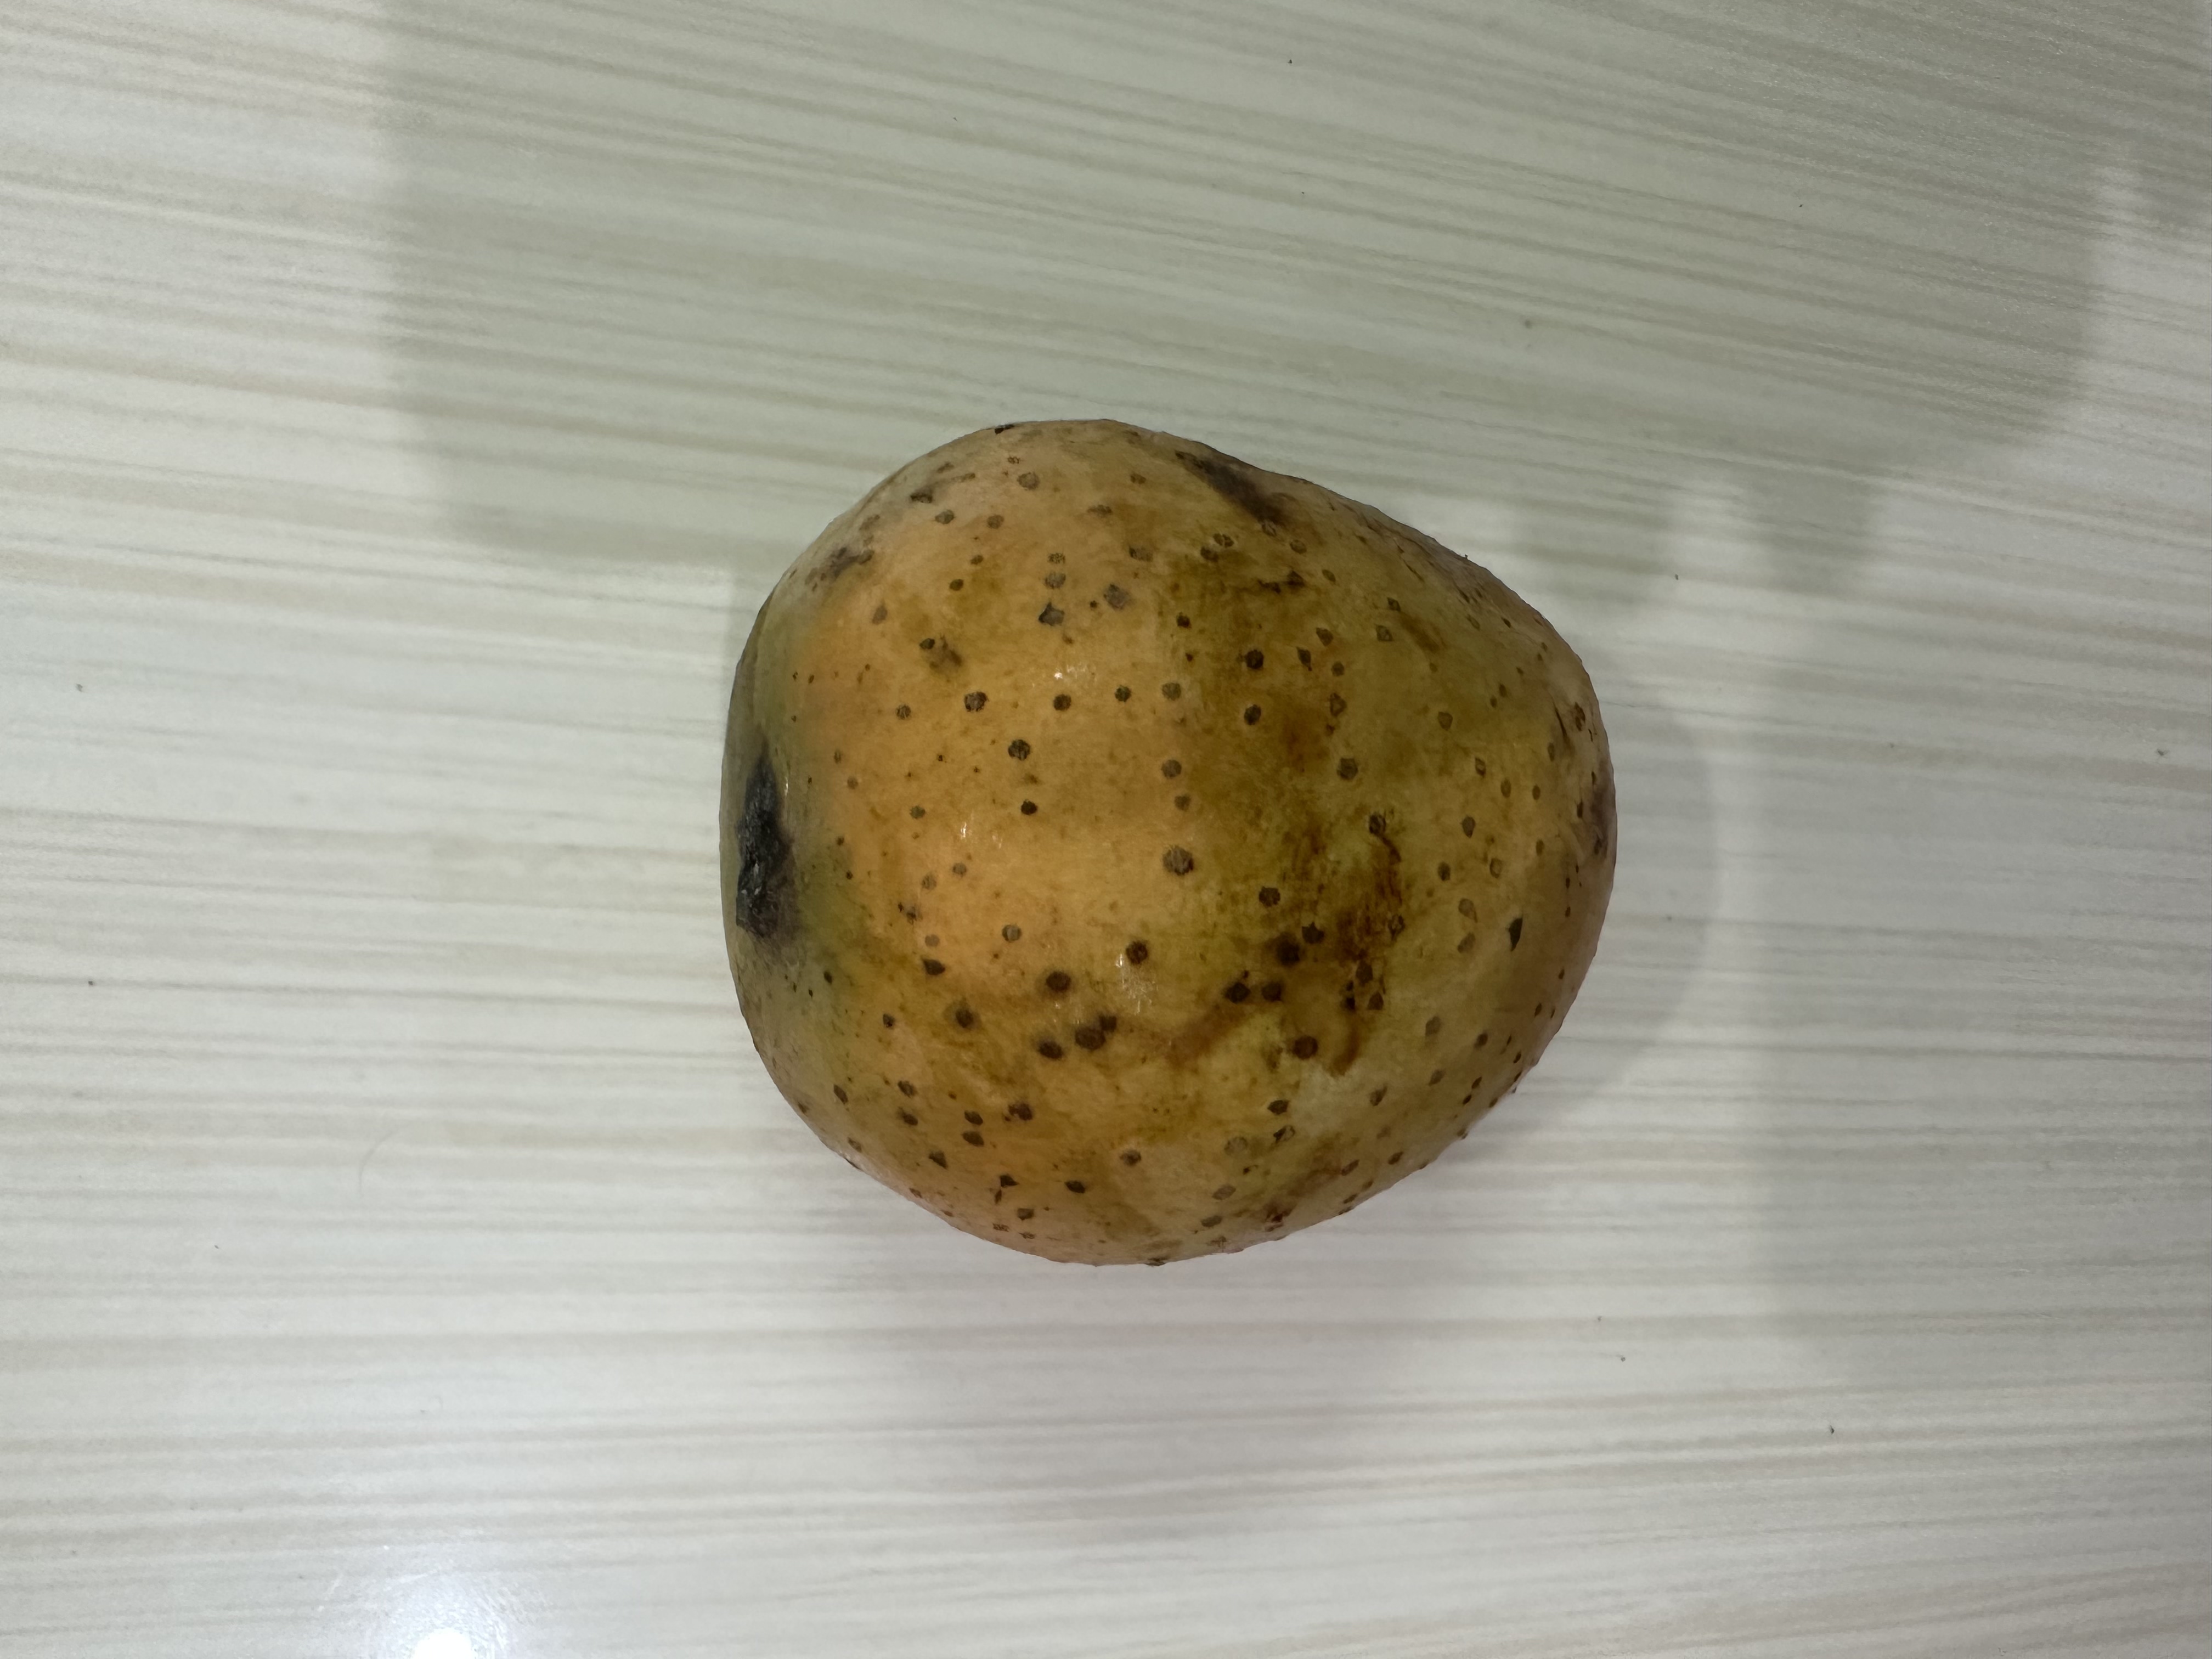
Mango variety: Langra